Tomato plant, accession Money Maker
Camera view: horizontal (90 deg, fisheye); turntable rotation: 330 degrees
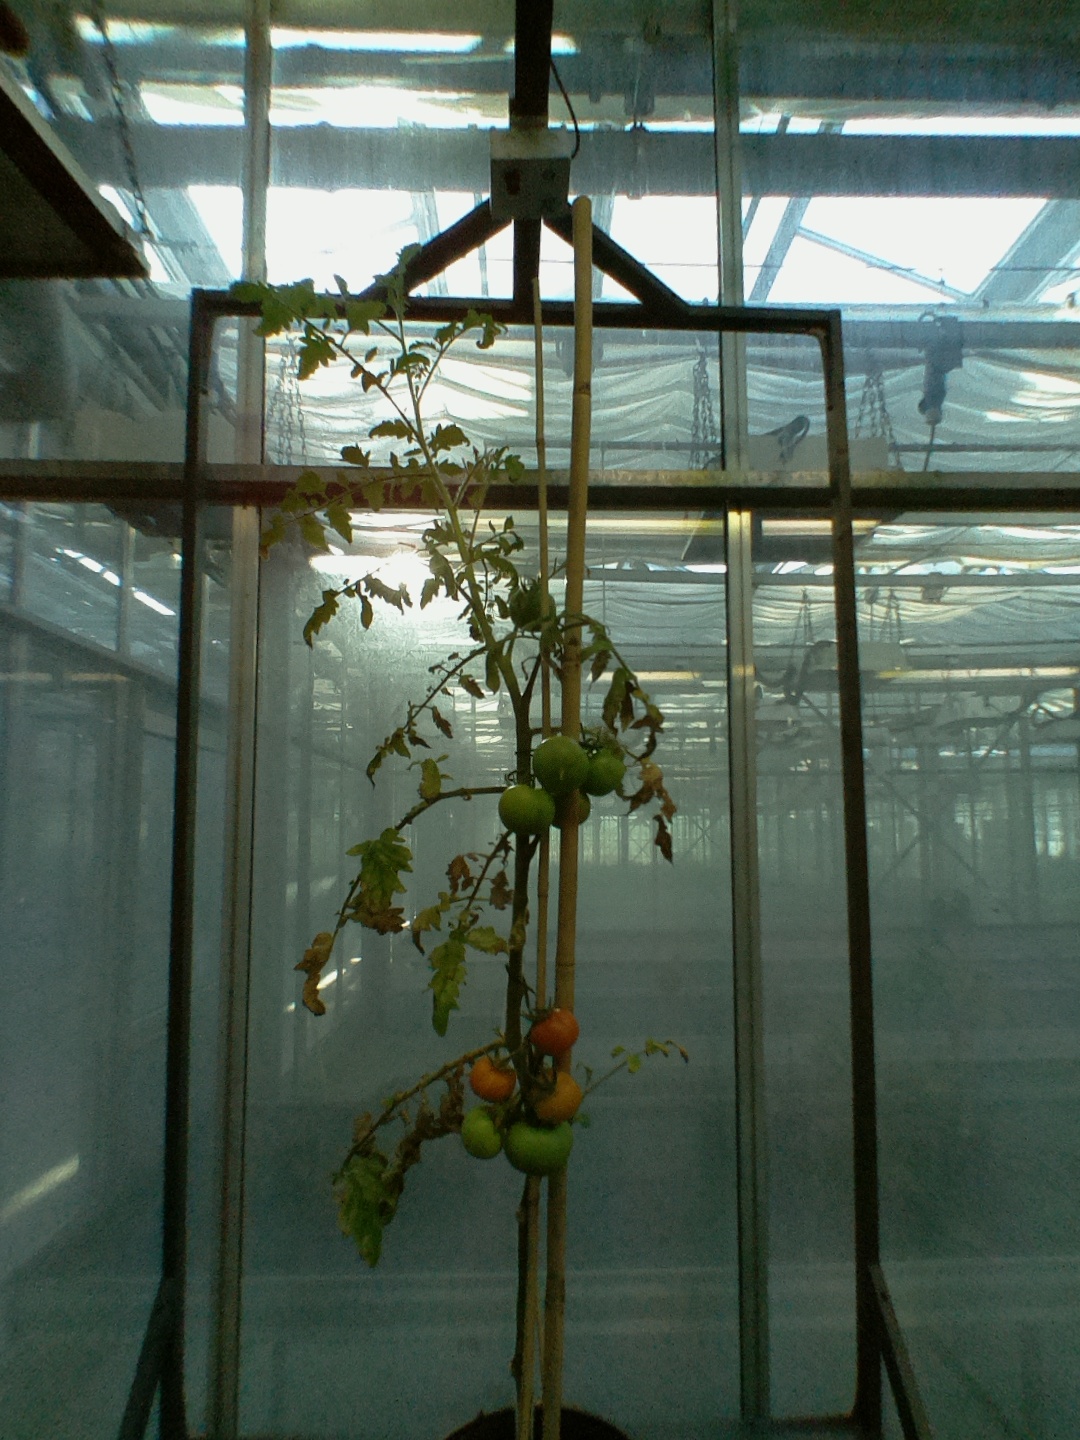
BBCH growth stage 83: 30%-40% of fruits show typical fully ripe color